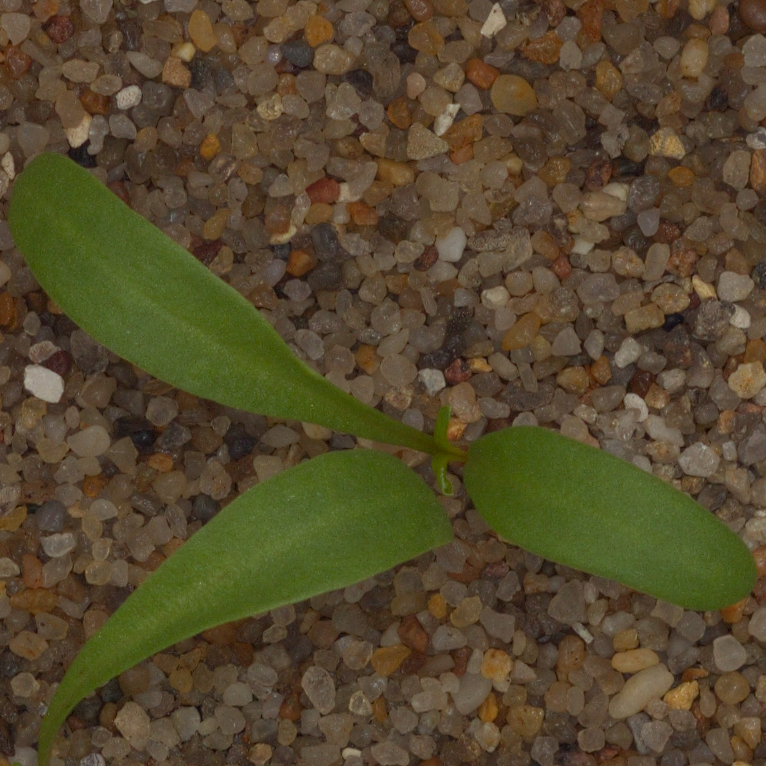
Label: sugar_beet